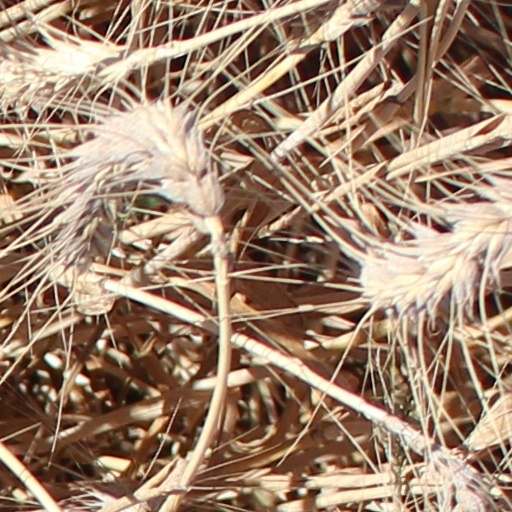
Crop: wheat